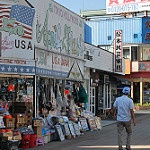
Label: street